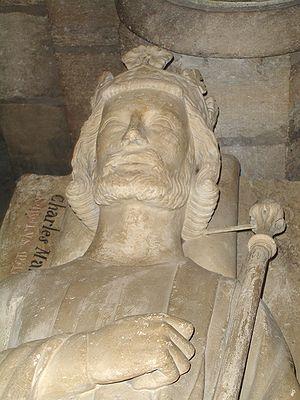
19 août : le général Kulthum ibn Iyad, nommé gouverneur de Kairouan, qui a réuni contre les Berbères kharidjites révoltés une armée de 30 000 hommes recrutés en Syrie et en Égypte, entre de force à Sbiba.